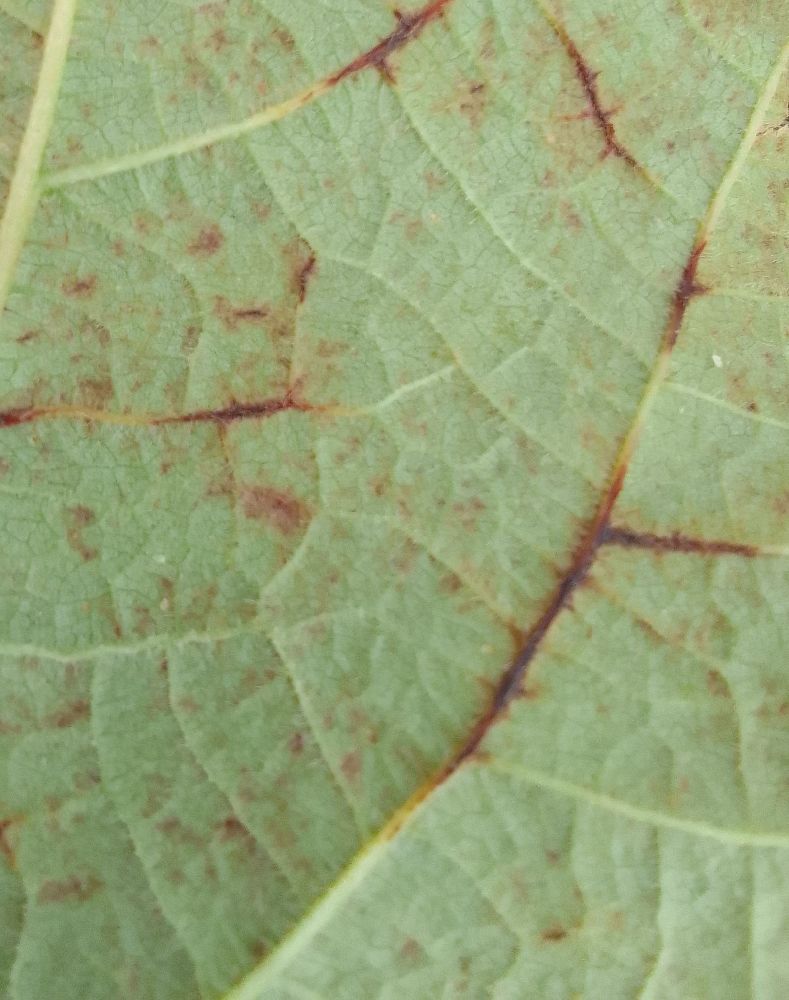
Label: anthracnose